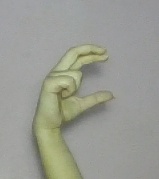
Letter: thal